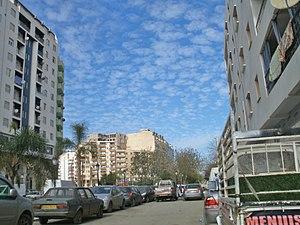
Près du centre de Boumerdès